Chennai

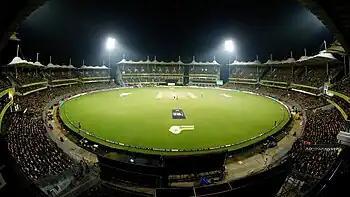
M. A. Chidambaram Stadium, one of the premier cricket venues in India

Chennai has a well-established suburban railway network operated by Southern railway, which was established in 1928. The Mass Rapid Transit System (MRTS) is an elevated urban mass transit system established in 1995 operating on a single line from Chennai Beach to Velachery.